Desertion

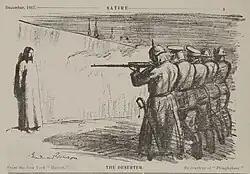
"The Deserter" (1916) by Boardman Robinson. Anti-war cartoon depicting Jesus facing a firing squad made up of soldiers from five different European countries.

During the First World War, only 18 Germans who deserted were executed. However, the Germans executed 15,000 men who deserted from the Wehrmacht during the Second World War. In June 1988 the Initiative for the Creation of a Memorial to Deserters who deserted the Wehrmacht came to life in Ulm.